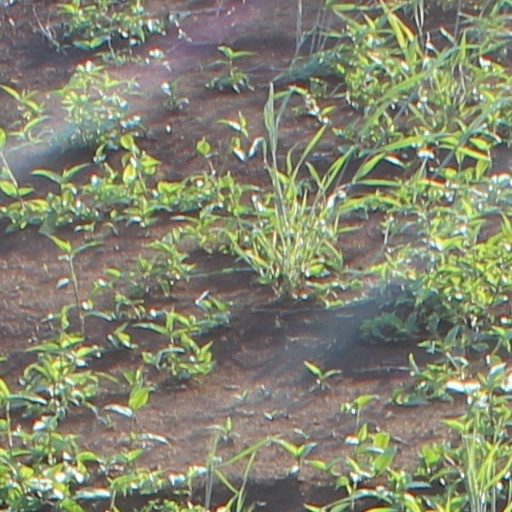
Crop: wheat